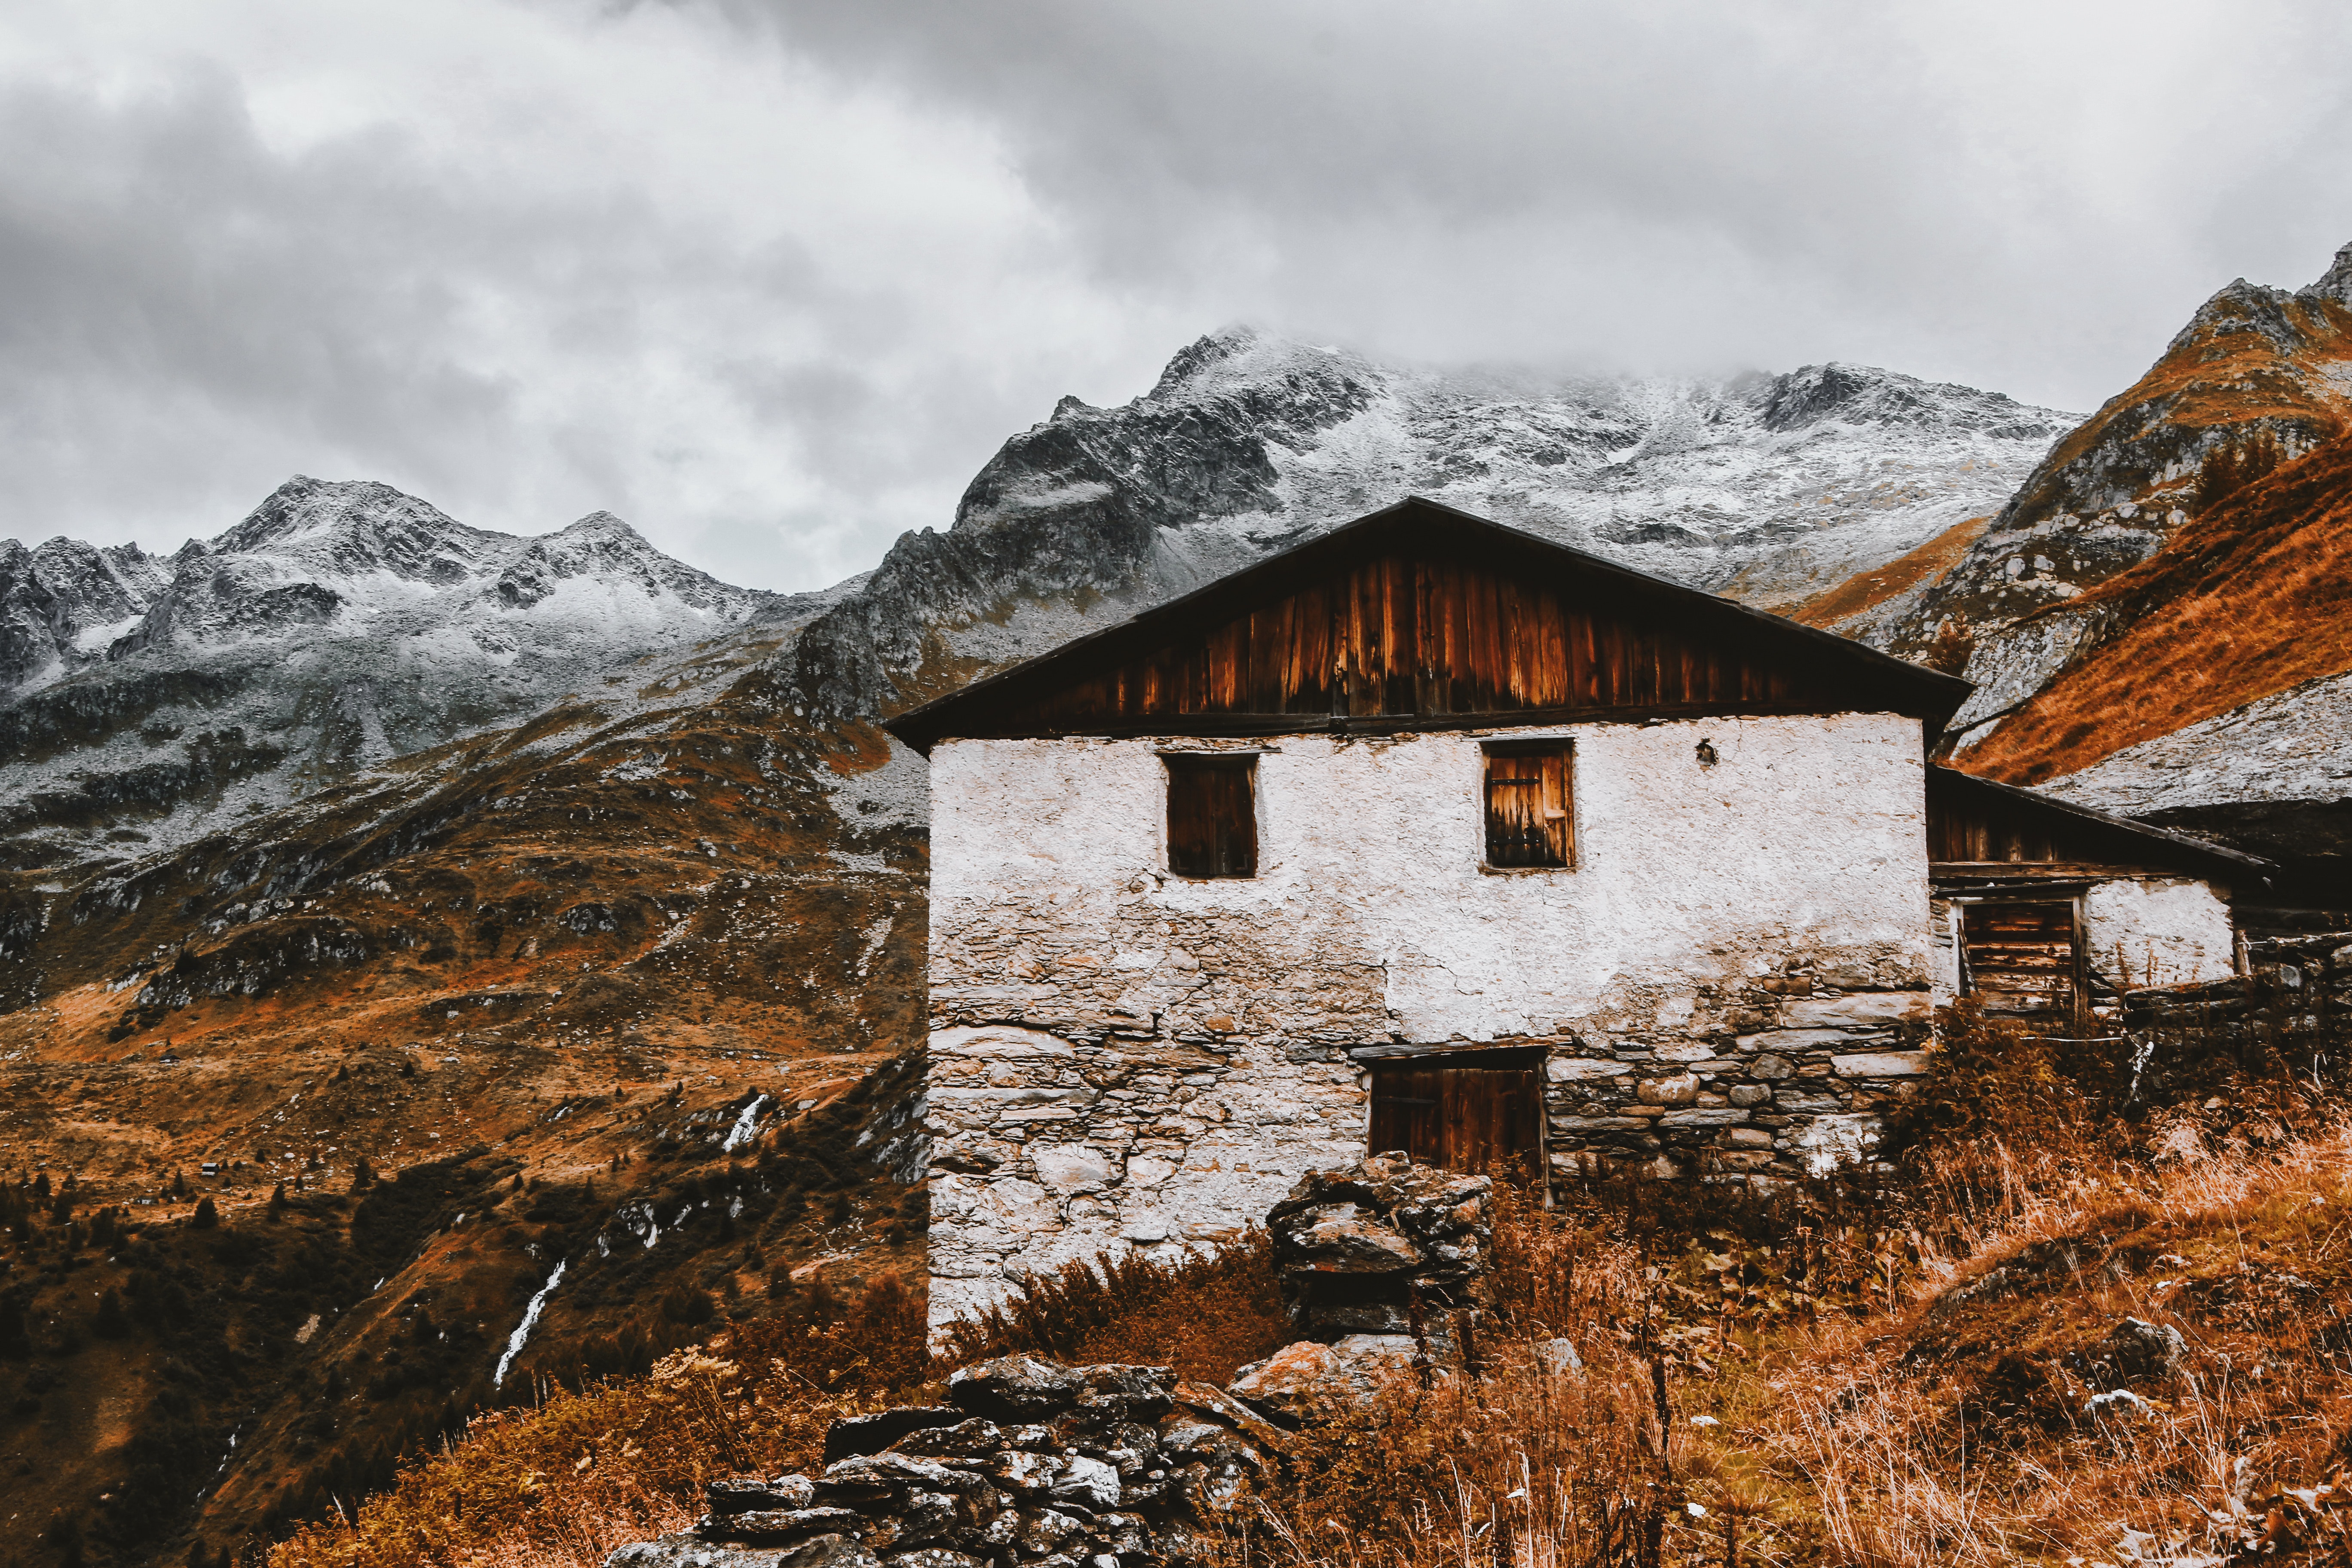
mountain, mountainous landforms, highland, sky, natural landscape, house, wilderness, mountain range, fell, alps, rural area, tree, snow, cloud, landscape, roof, hut, shack, hill, winter, grass, autumn, log cabin, national park, architecture, shed, rock, building, ridge, barn, wood, cottage, mountain village, home, valley, tundra, summit